An Appetite for Wonder

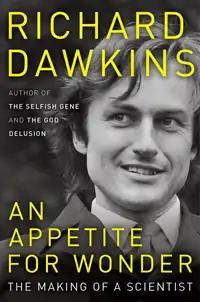
US edition cover

An Appetite for Wonder: The Making of a Scientist is the first volume of the autobiographical memoir by British evolutionary biologist Richard Dawkins. The hardcover version of the book was published in both the United Kingdom and the United States on 12 September 2013, and covers Dawkins's childhood, youth, studies and early career up to the writing of "The Selfish Gene". A second volume, "", covering the remaining part of his life, was released in September 2015.